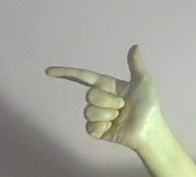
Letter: yaa